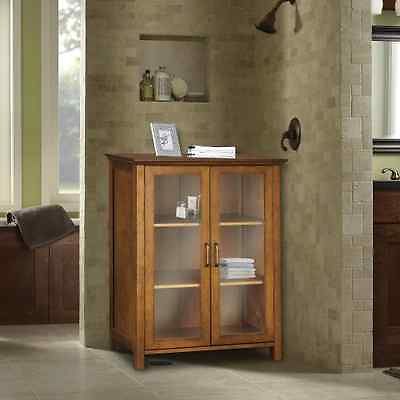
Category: cabinet